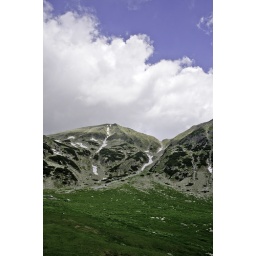
Large green valley at the base of the hiking trail leading up to the Papusa Peak in the Retezat Mountains.